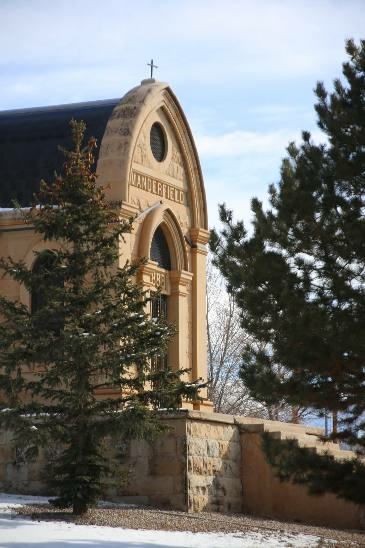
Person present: No